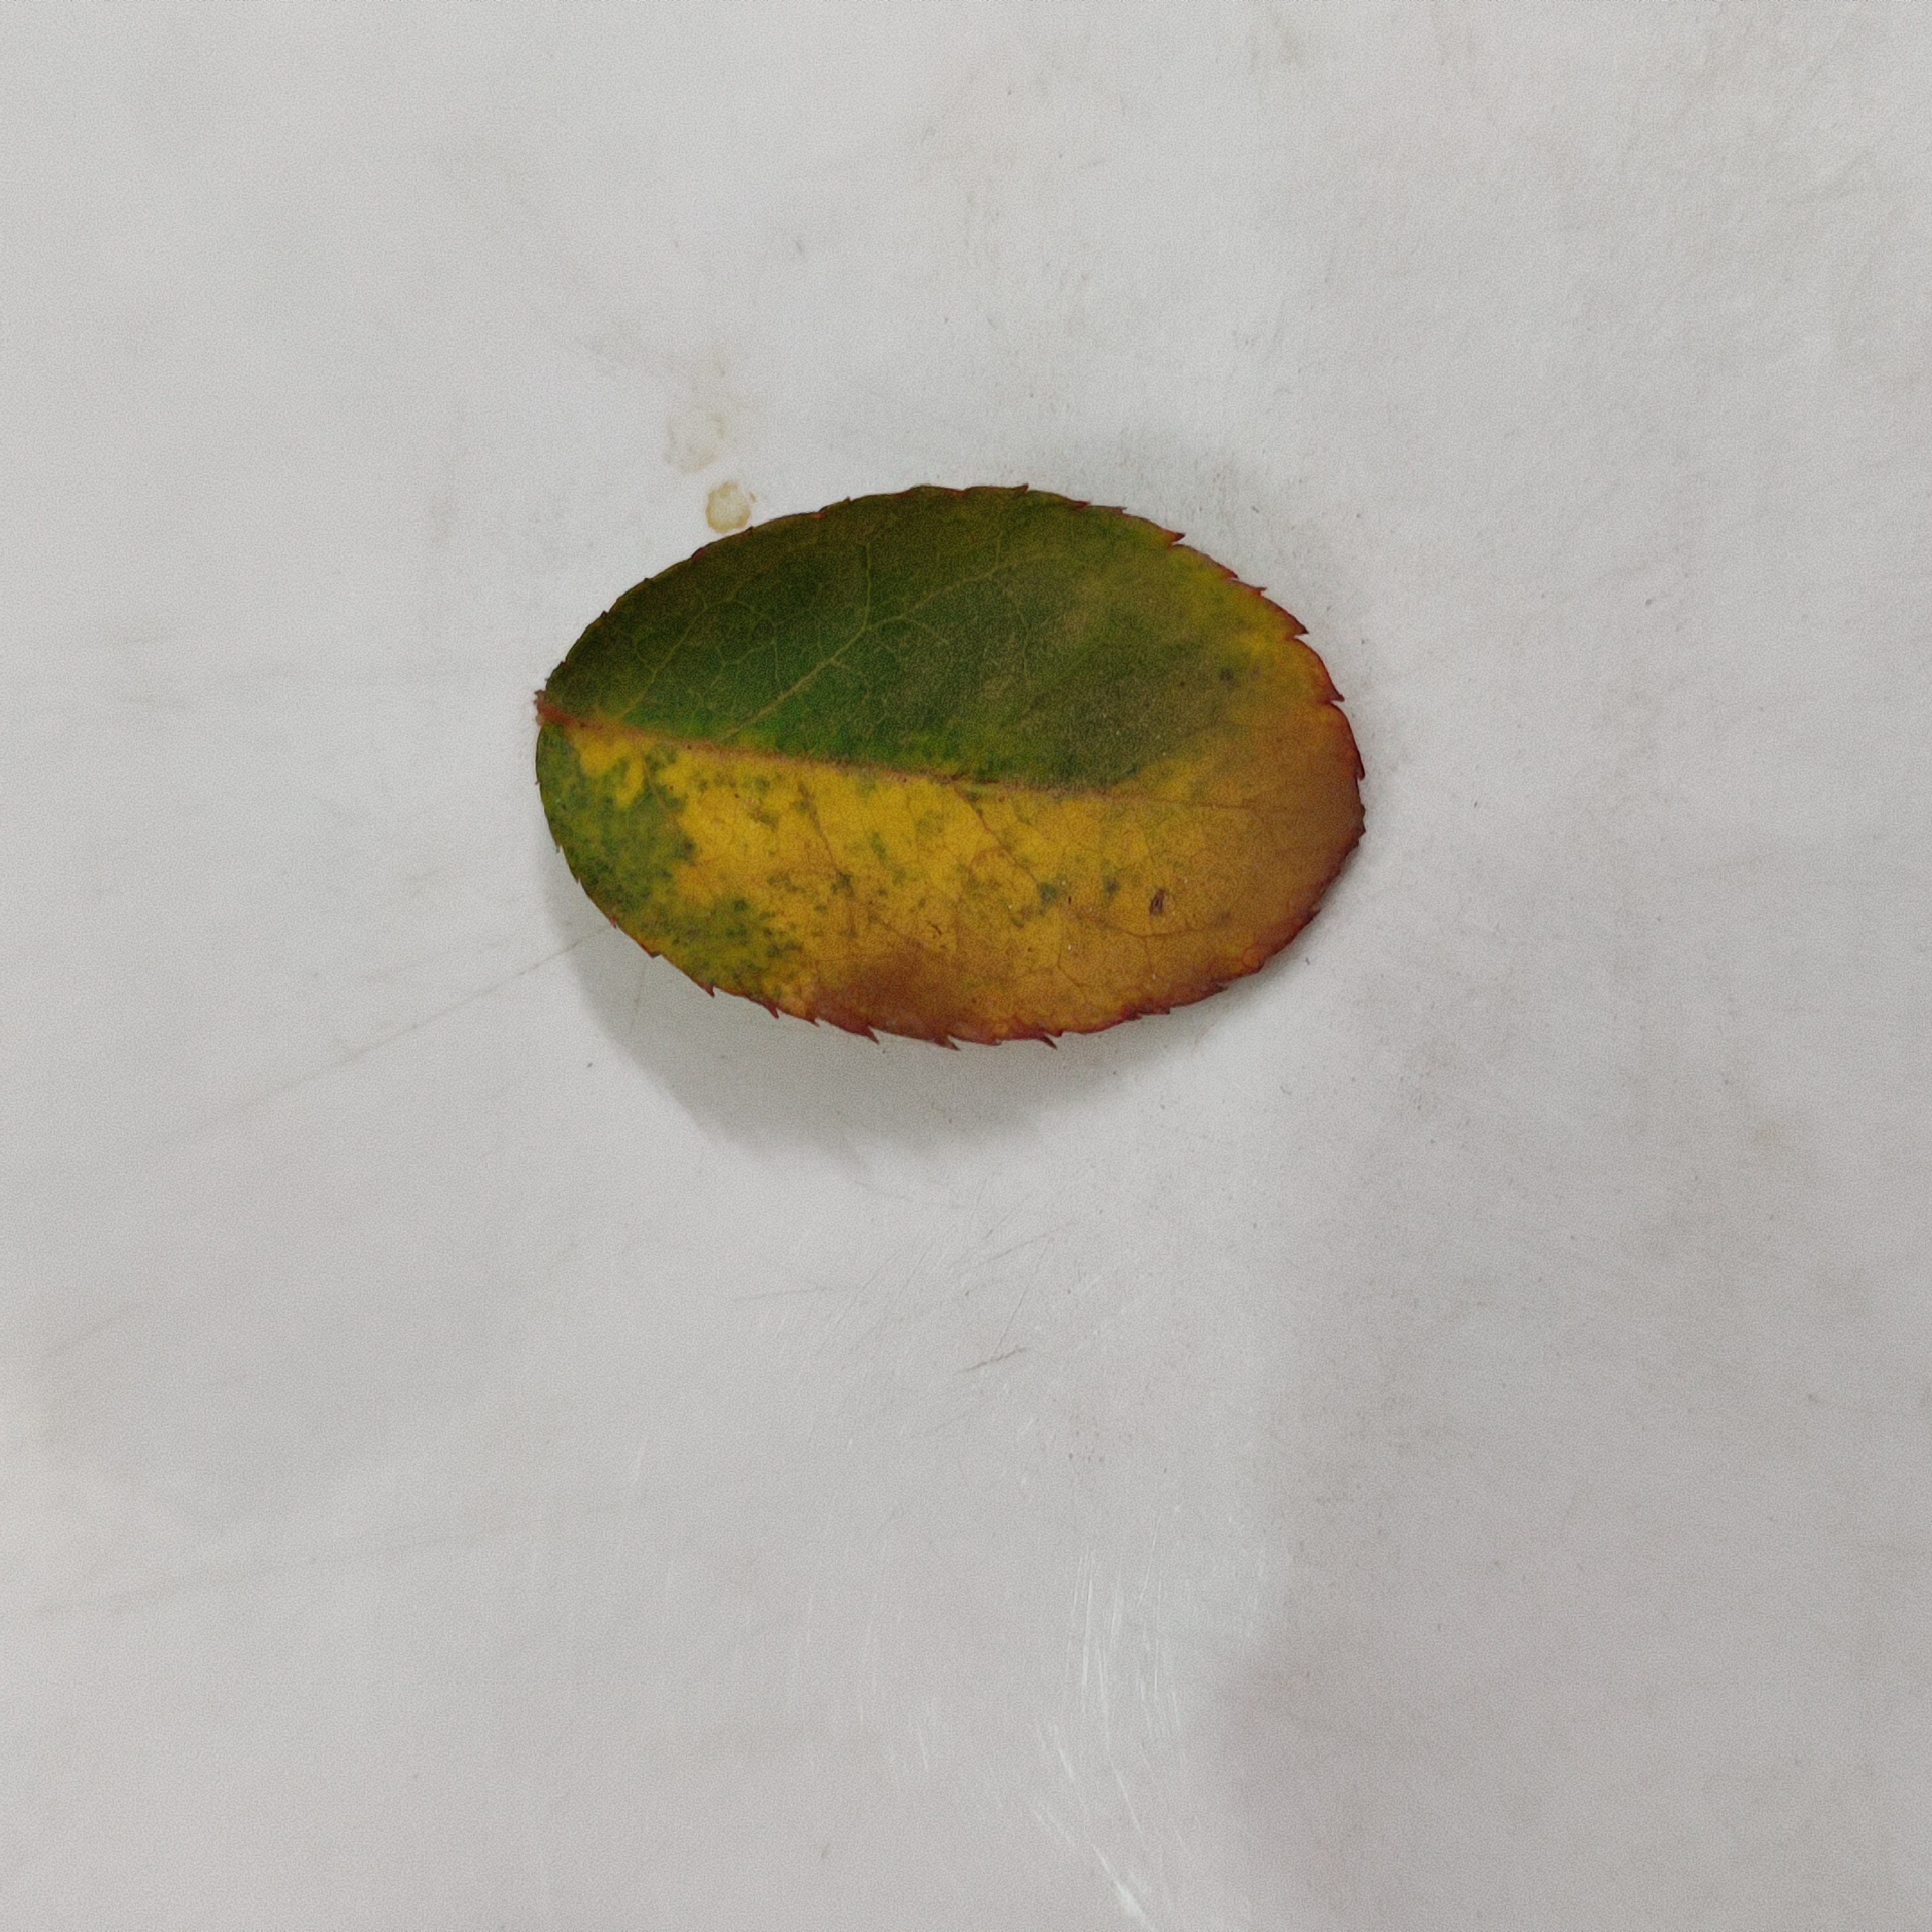
Label: Yellow Mosaic Virus